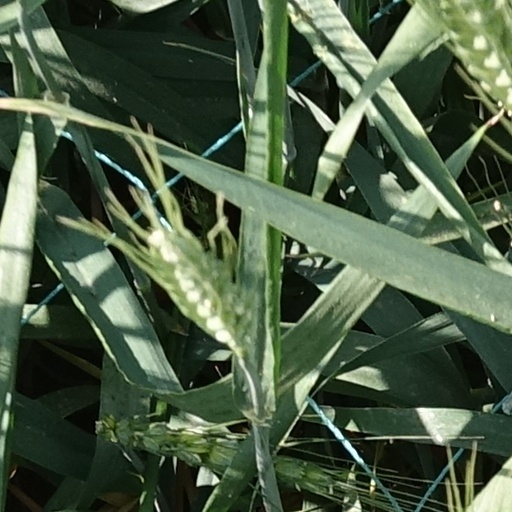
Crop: wheat